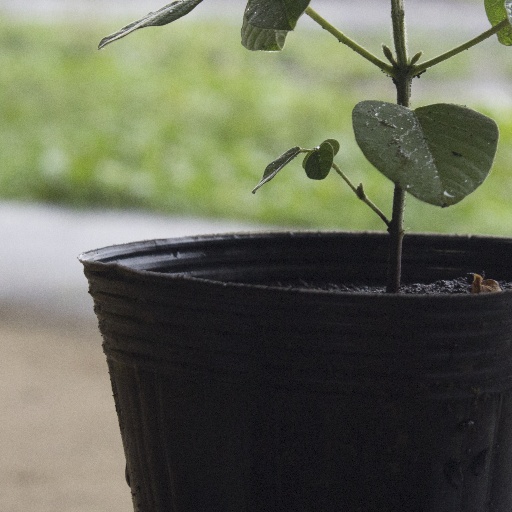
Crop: soybean